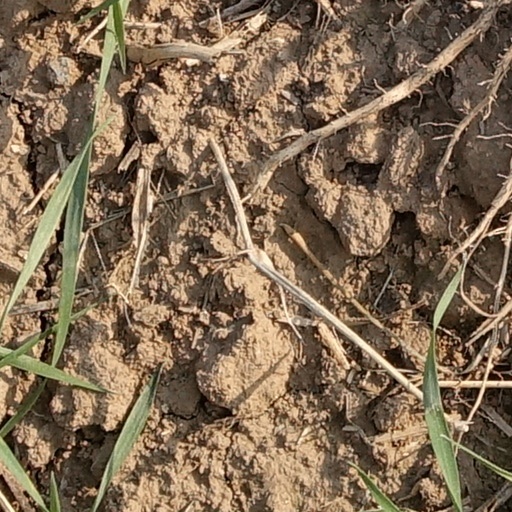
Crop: wheat